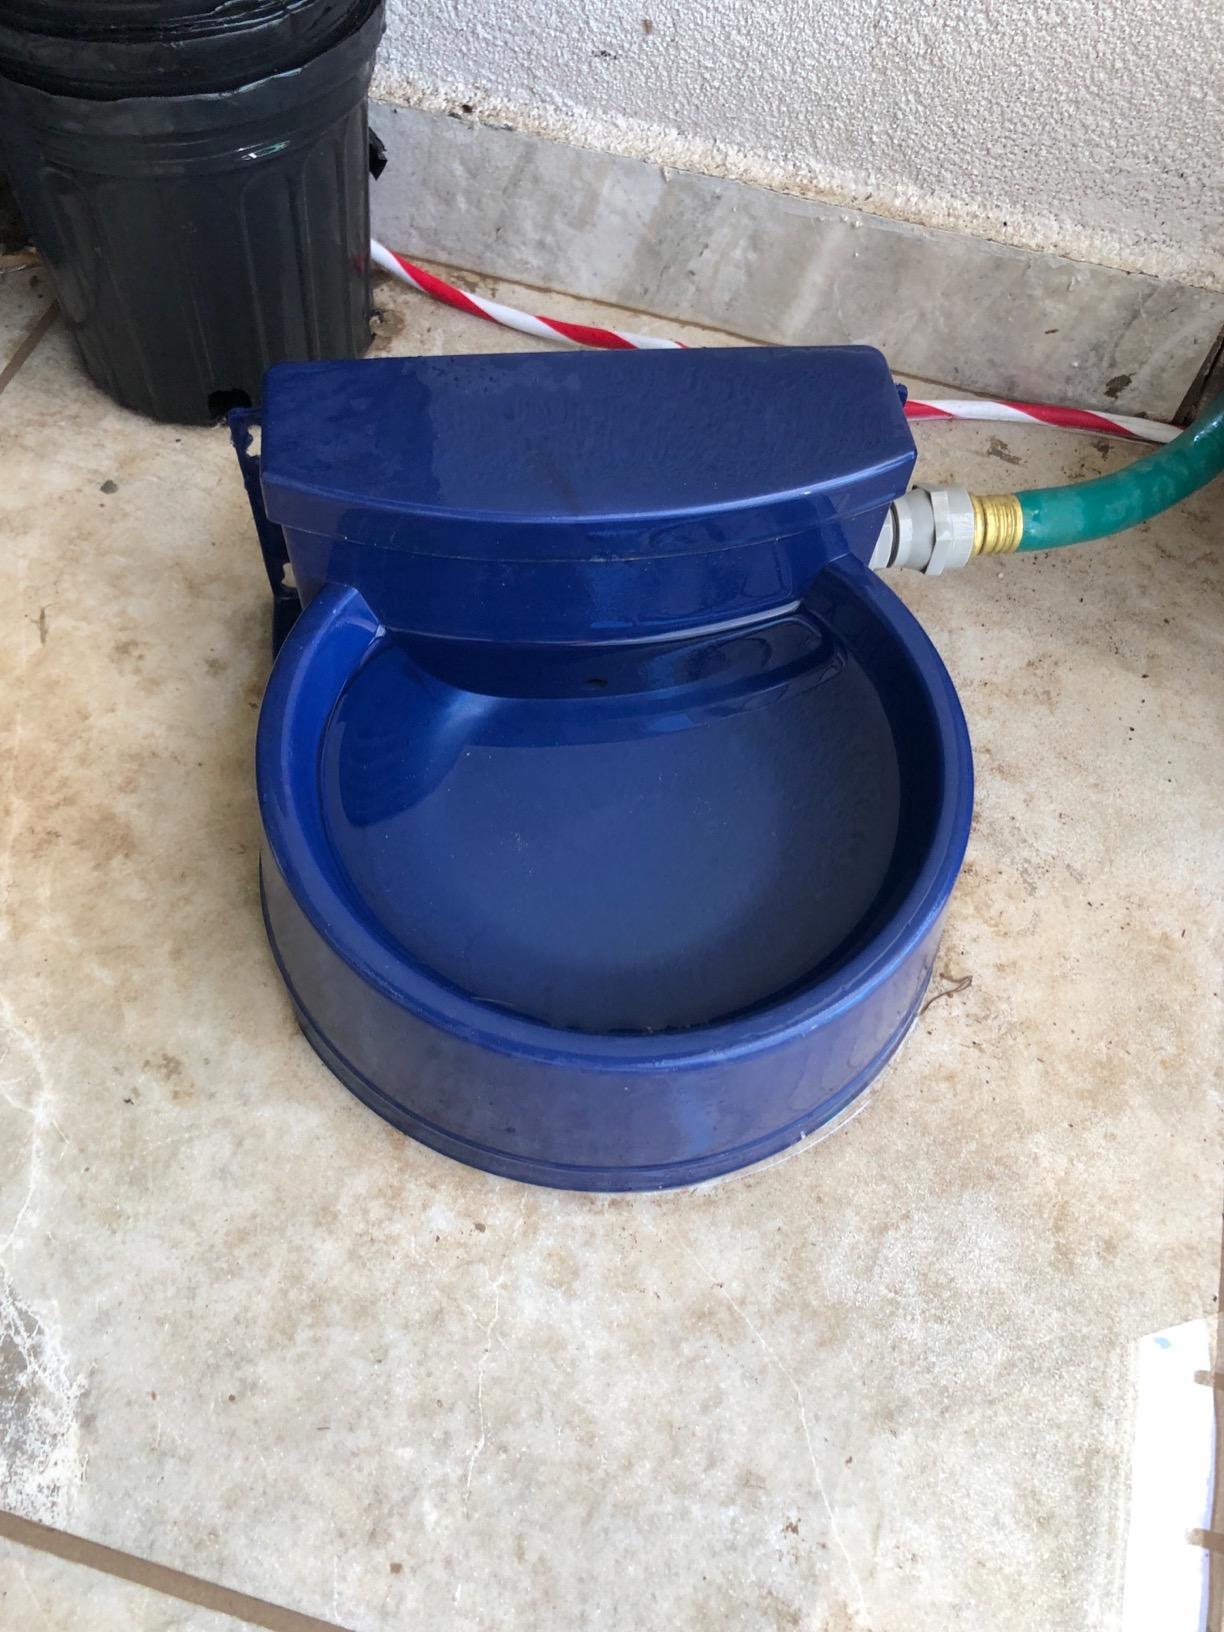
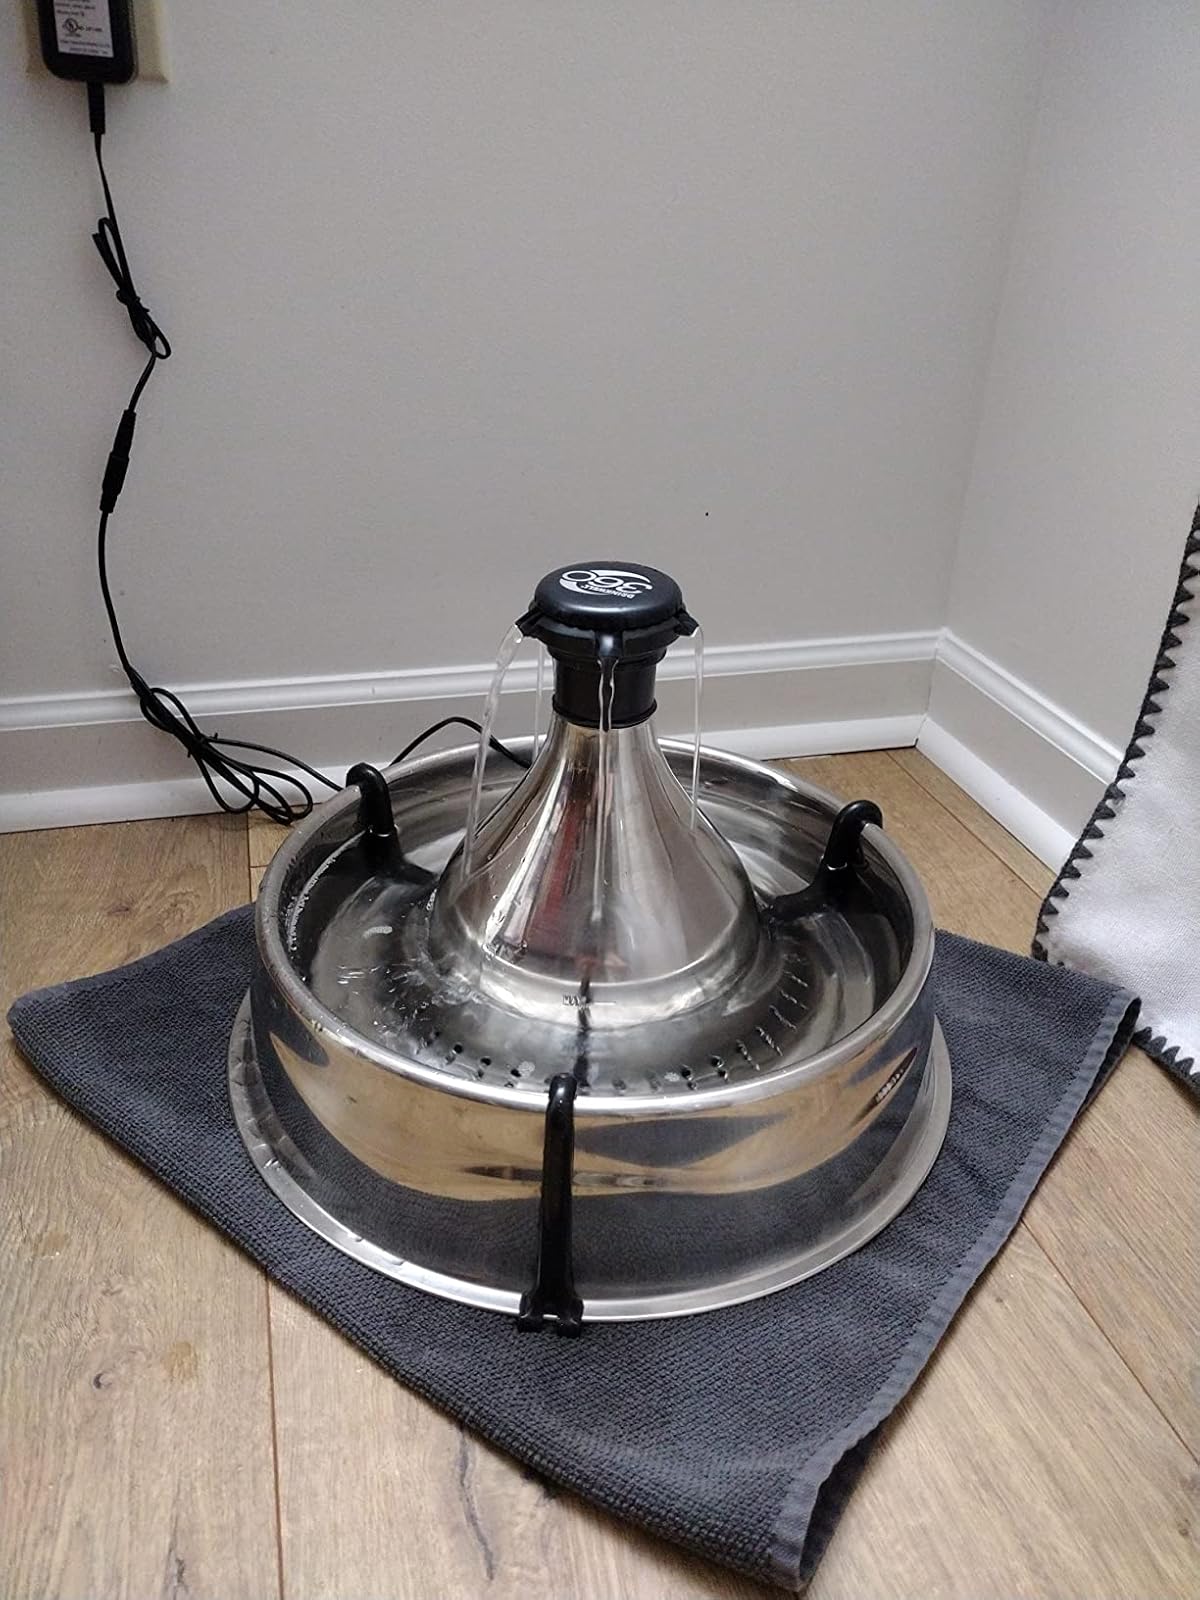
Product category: items_bowl
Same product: no